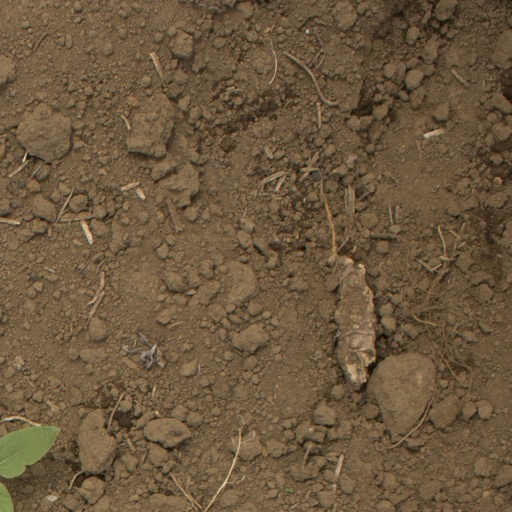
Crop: Jerusalem artichoke